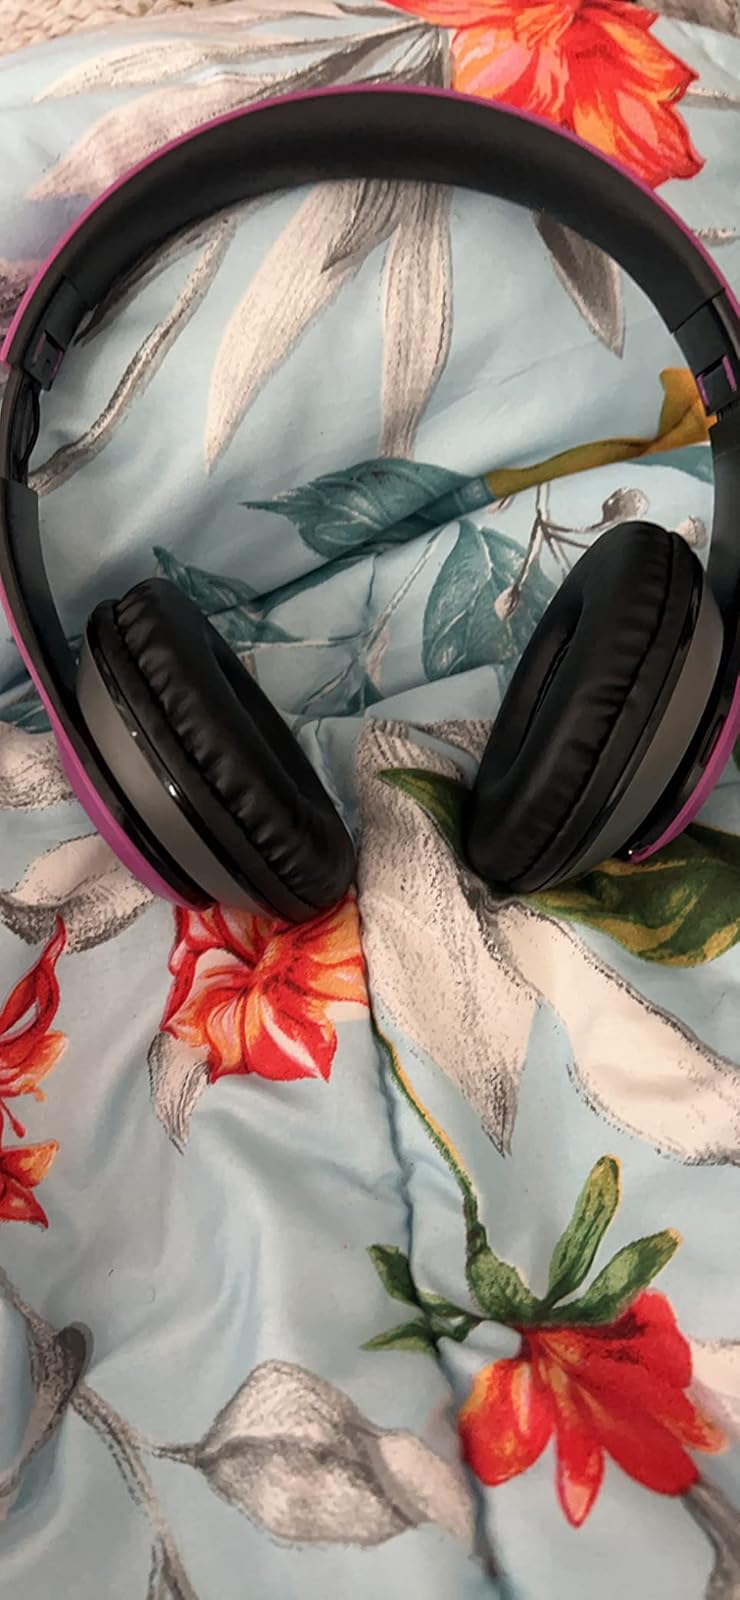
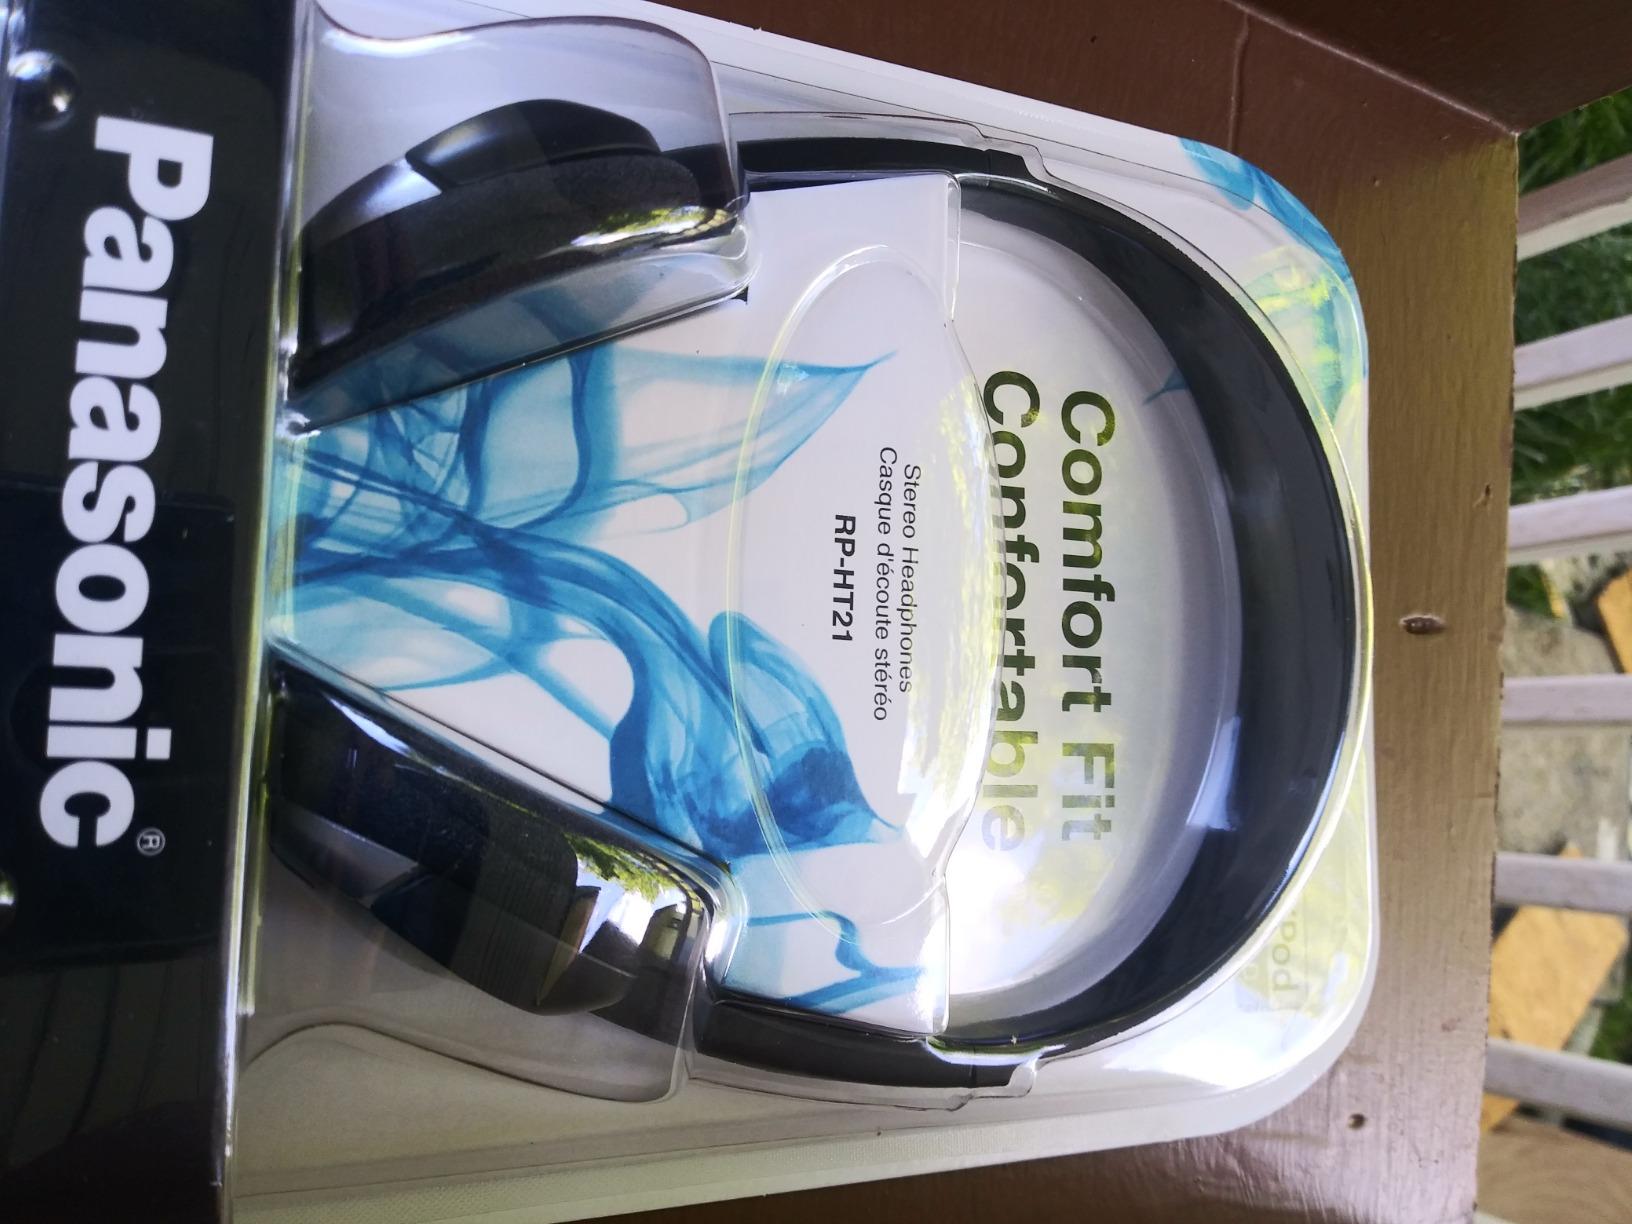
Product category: headphones
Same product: no